Darjeeling Mail

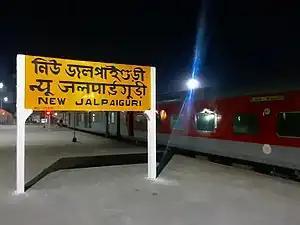
Darjeeling Mail at New Jalpaiguri Junction.

The 12343 / 12344 Darjeeling Mail is one of the oldest running trains in India. It connects Kolkata with Haldibari. This is a major train for Kolkata–Siliguri route.